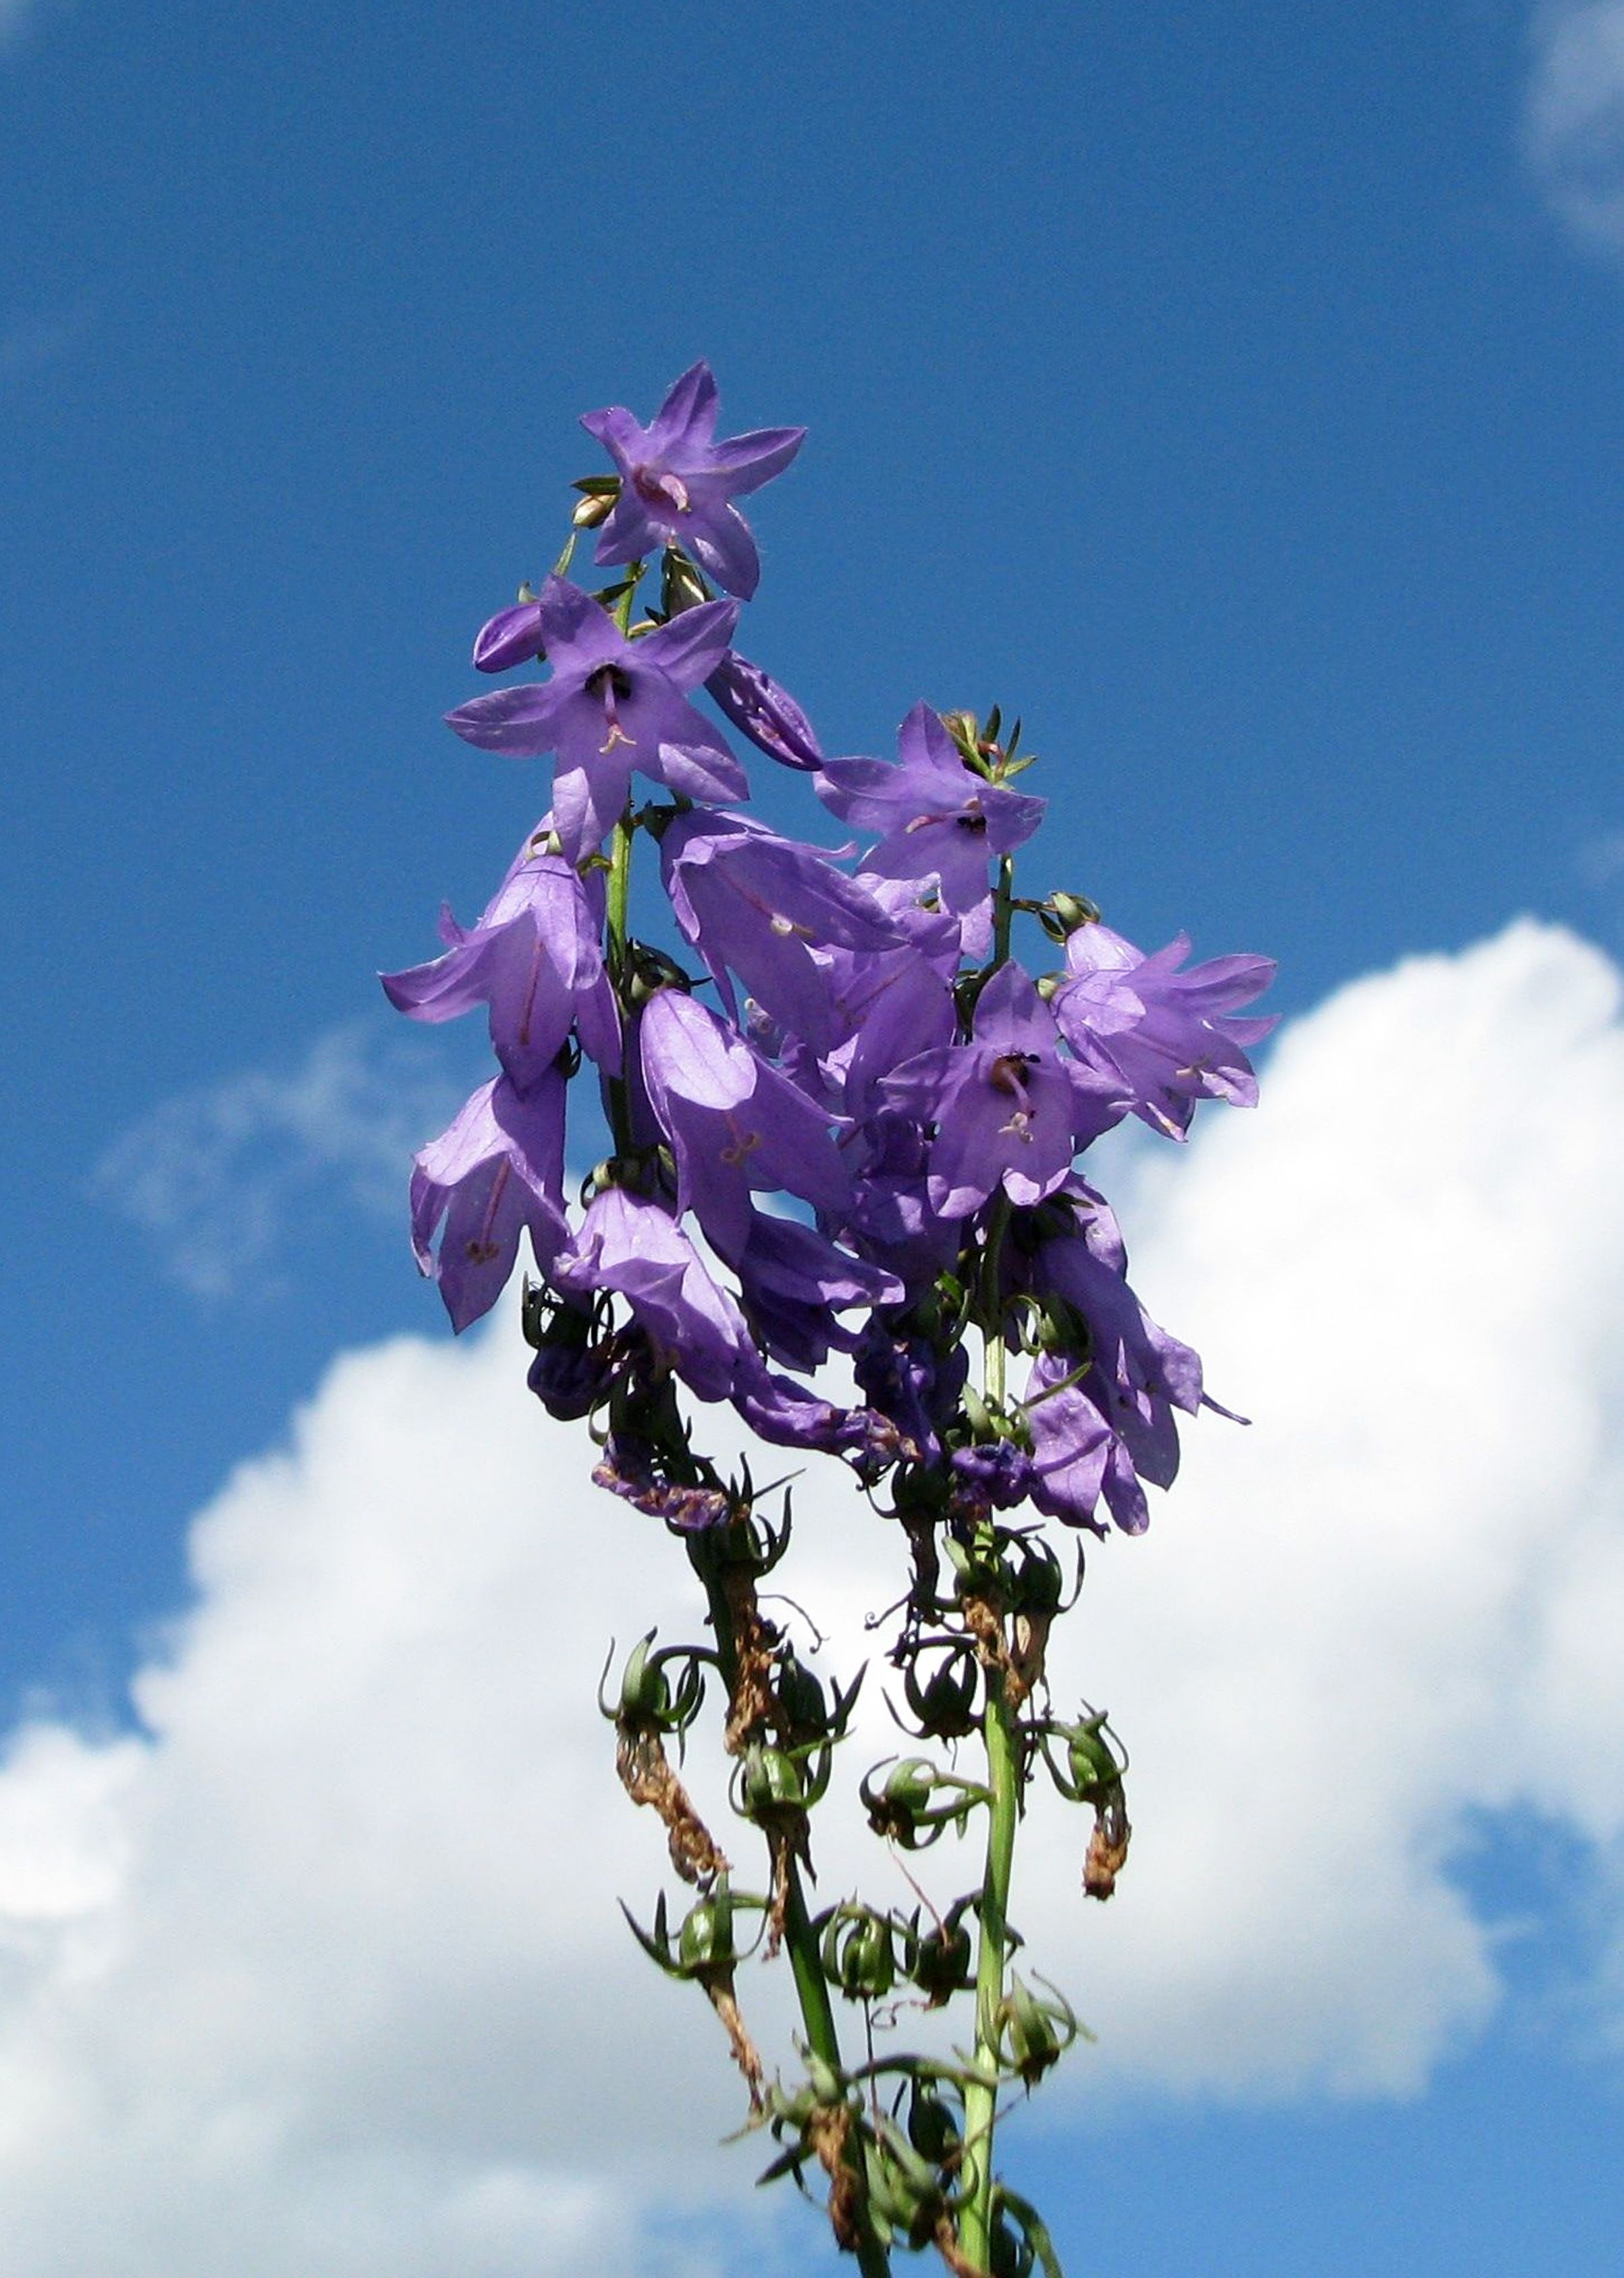
blossom, plant, sky, flower, spring, blue, flora, wildflower, canada, ontario, flowering plant, moneymore, great blue lobelia, lobelia siphilitica, land plant